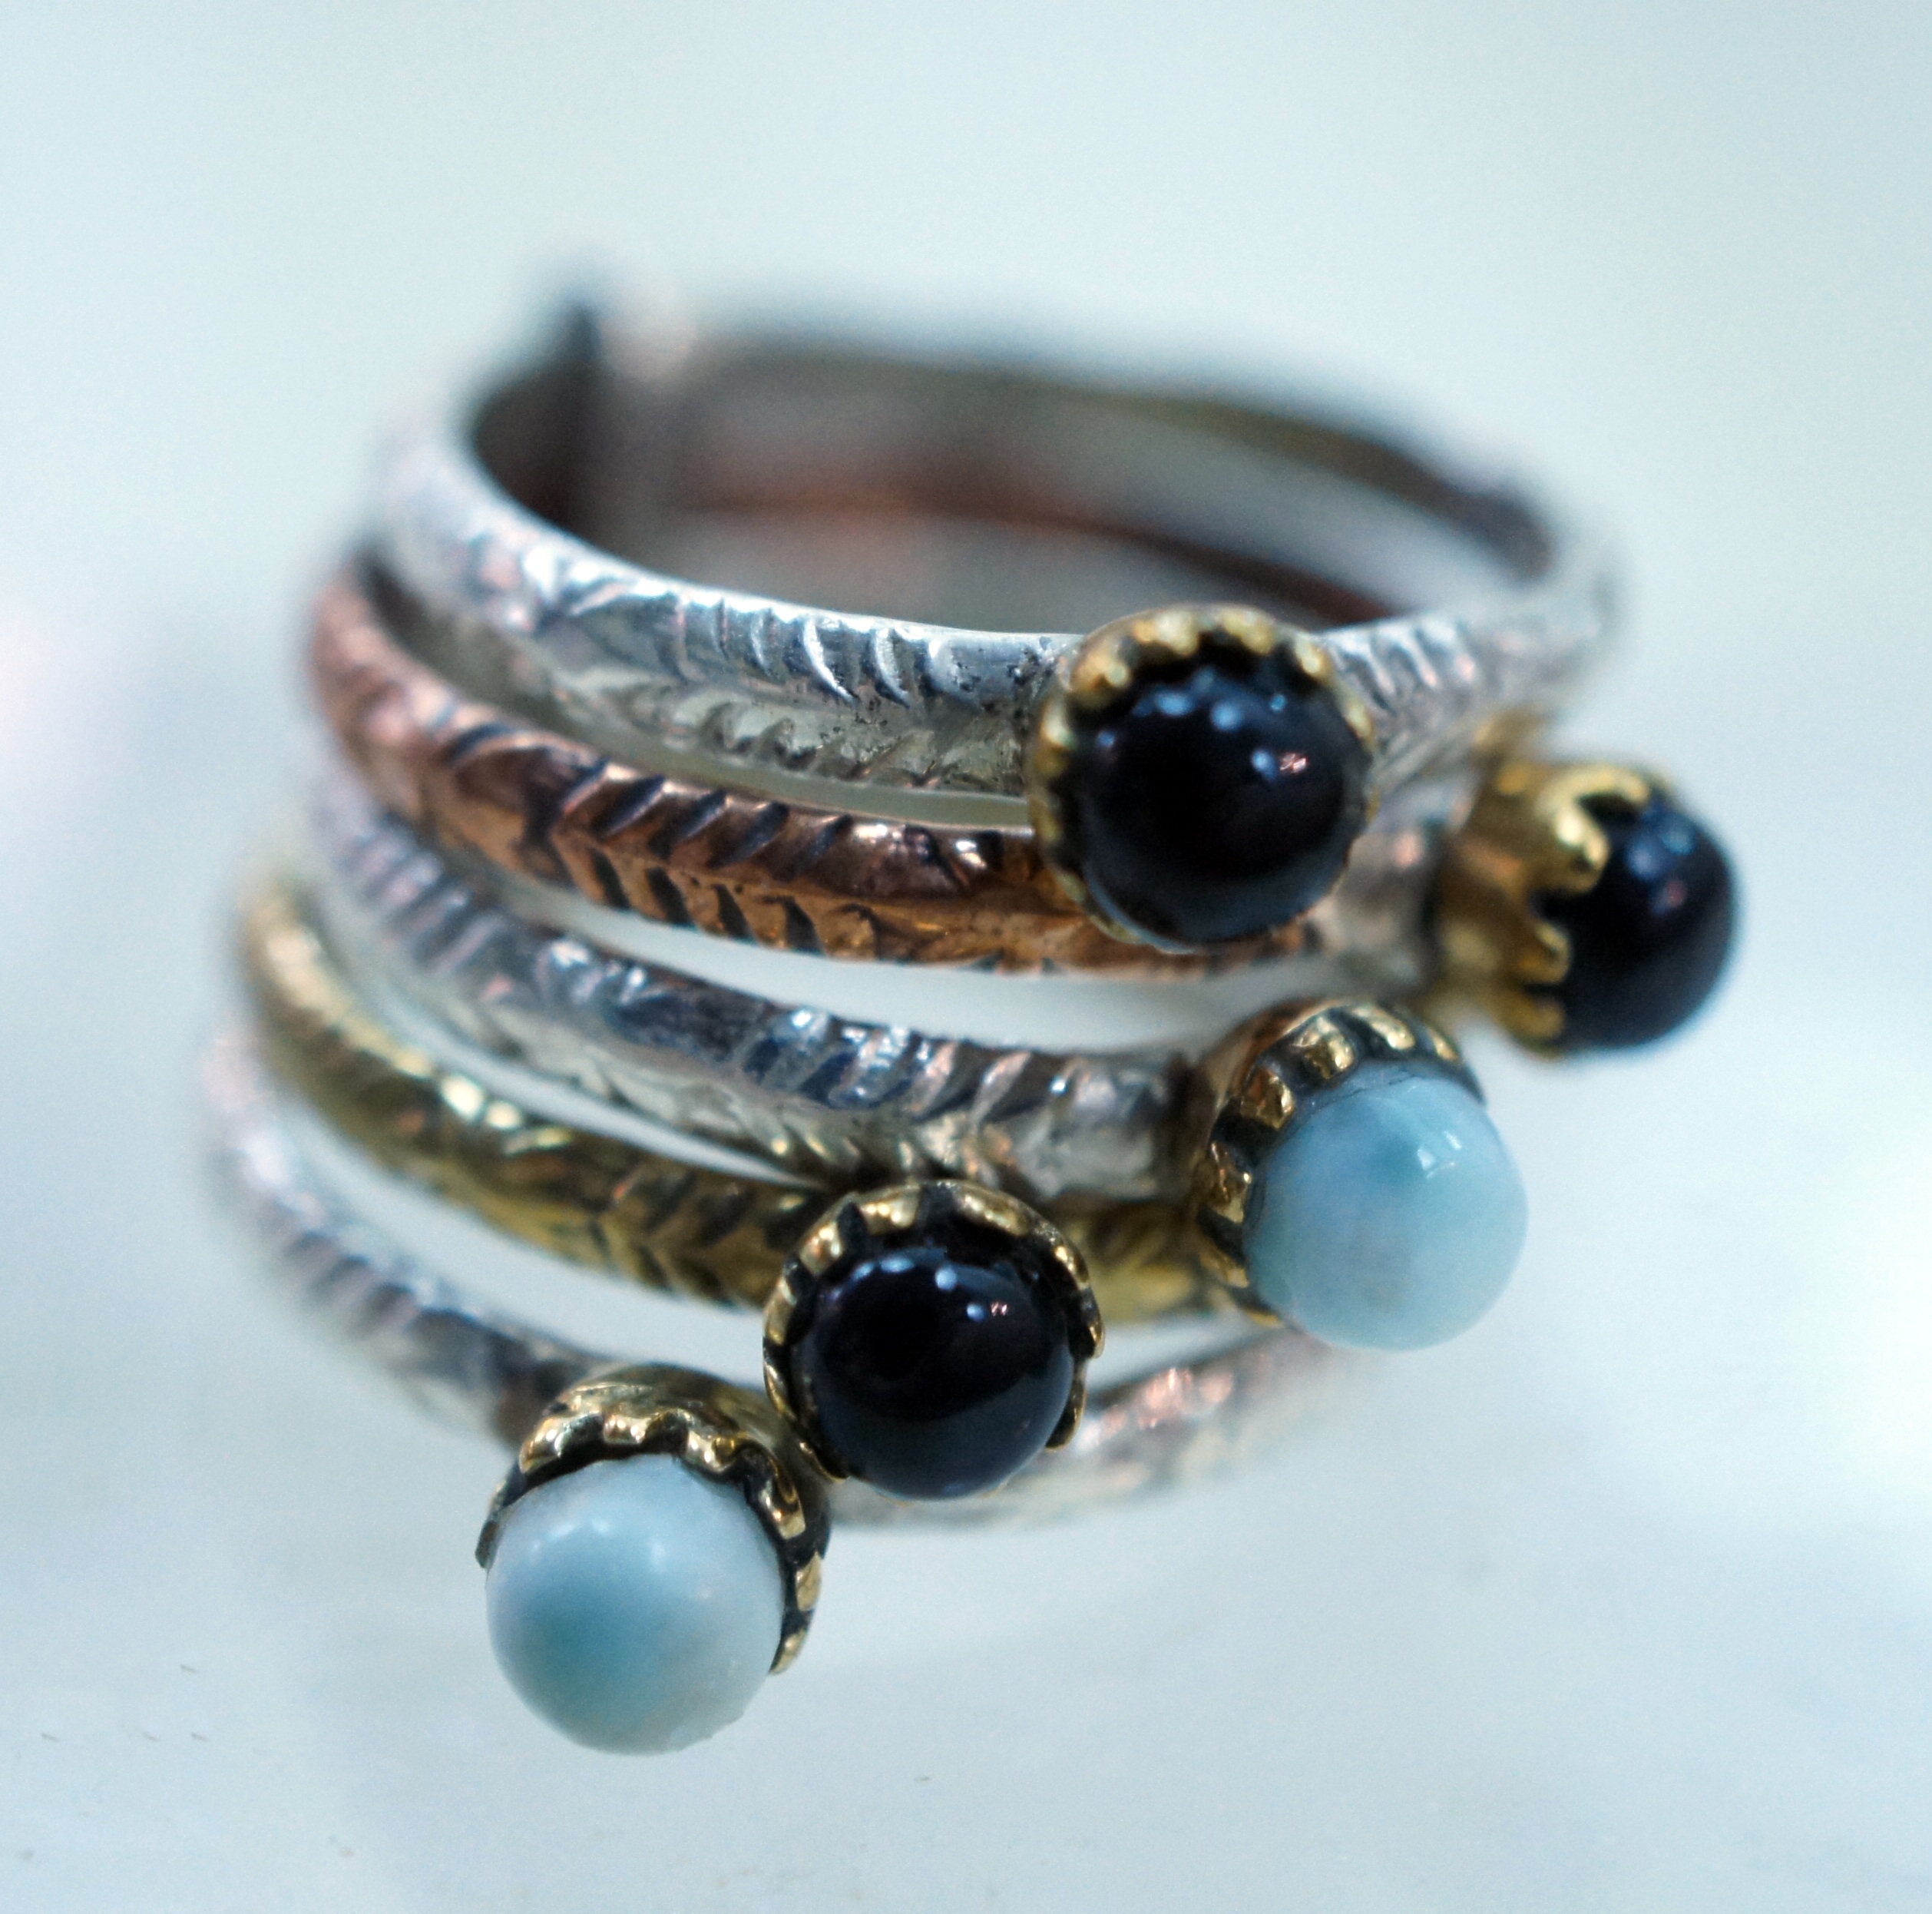
ring, stone, natural, fashion, jewelry, bracelet, jewellery, jewel, accessories, amethyst, gem, crystal, setting, sterling, gemstone, onyx, quartz, semiprecious, bezel, cabochon, fashion accessory, larimar, sterling silver